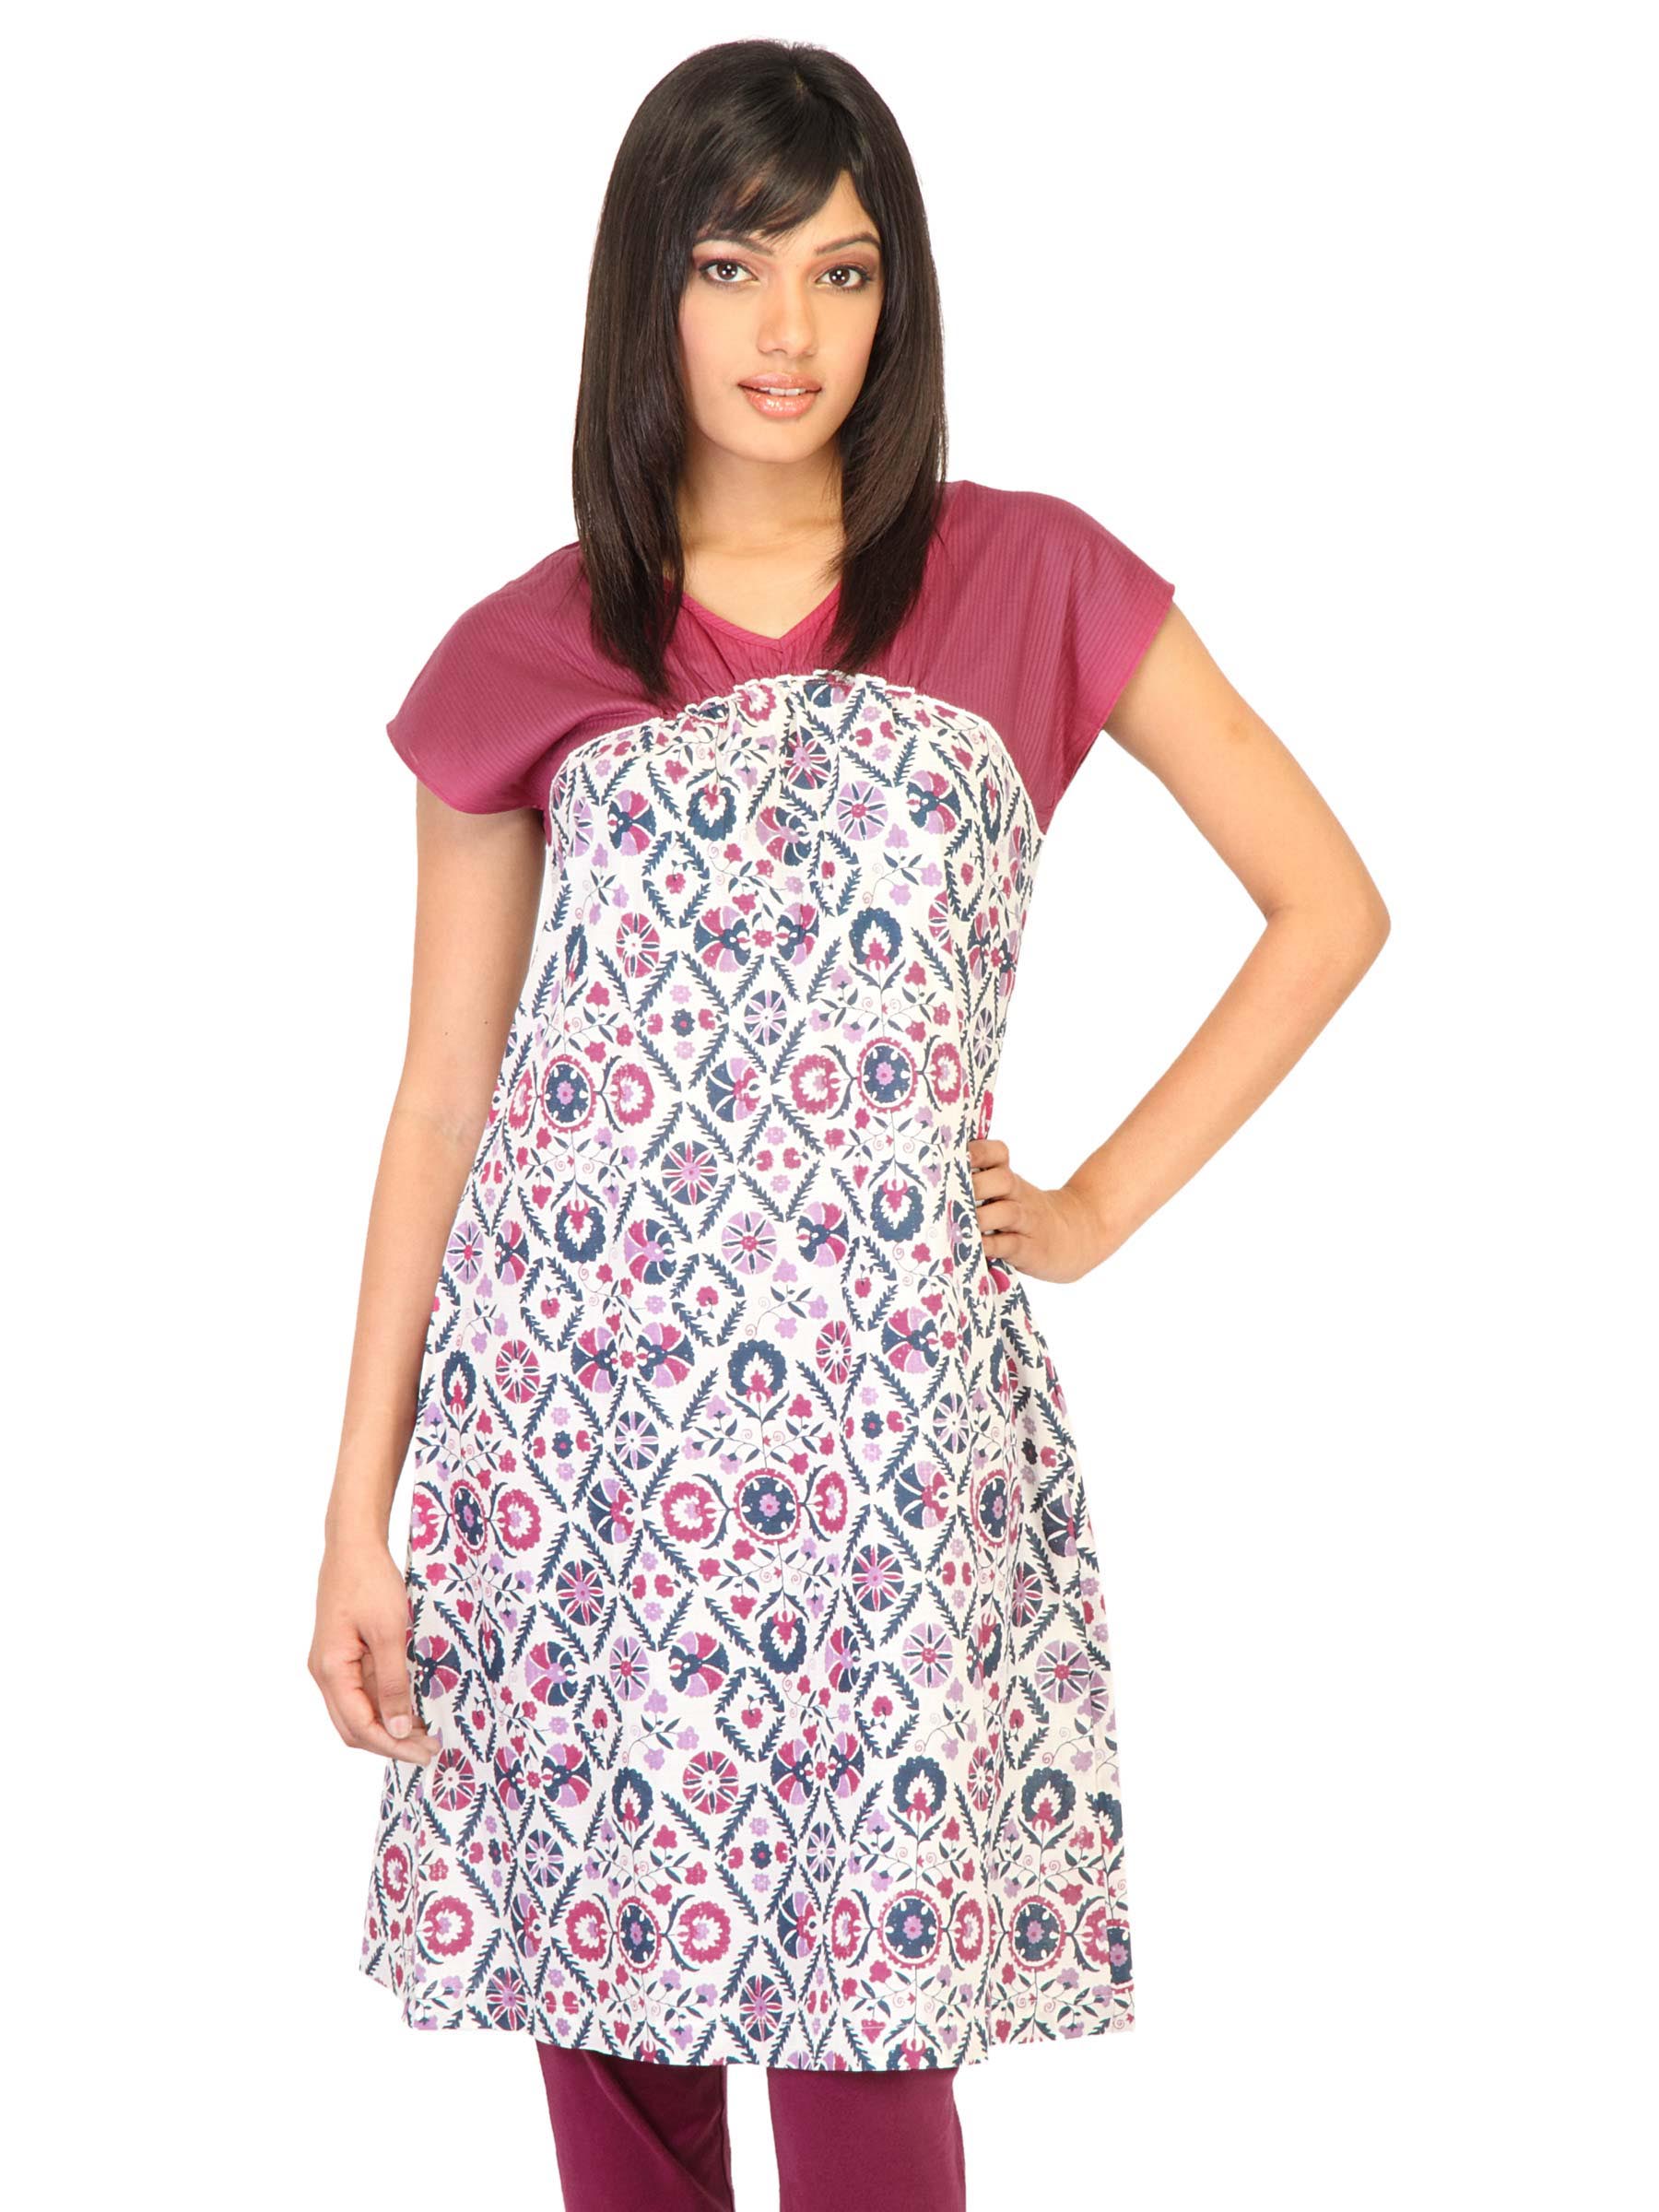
W Women Printed White Kurtas
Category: Apparel / Topwear / Kurtas
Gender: Women
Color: White
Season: Fall 2011
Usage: Ethnic